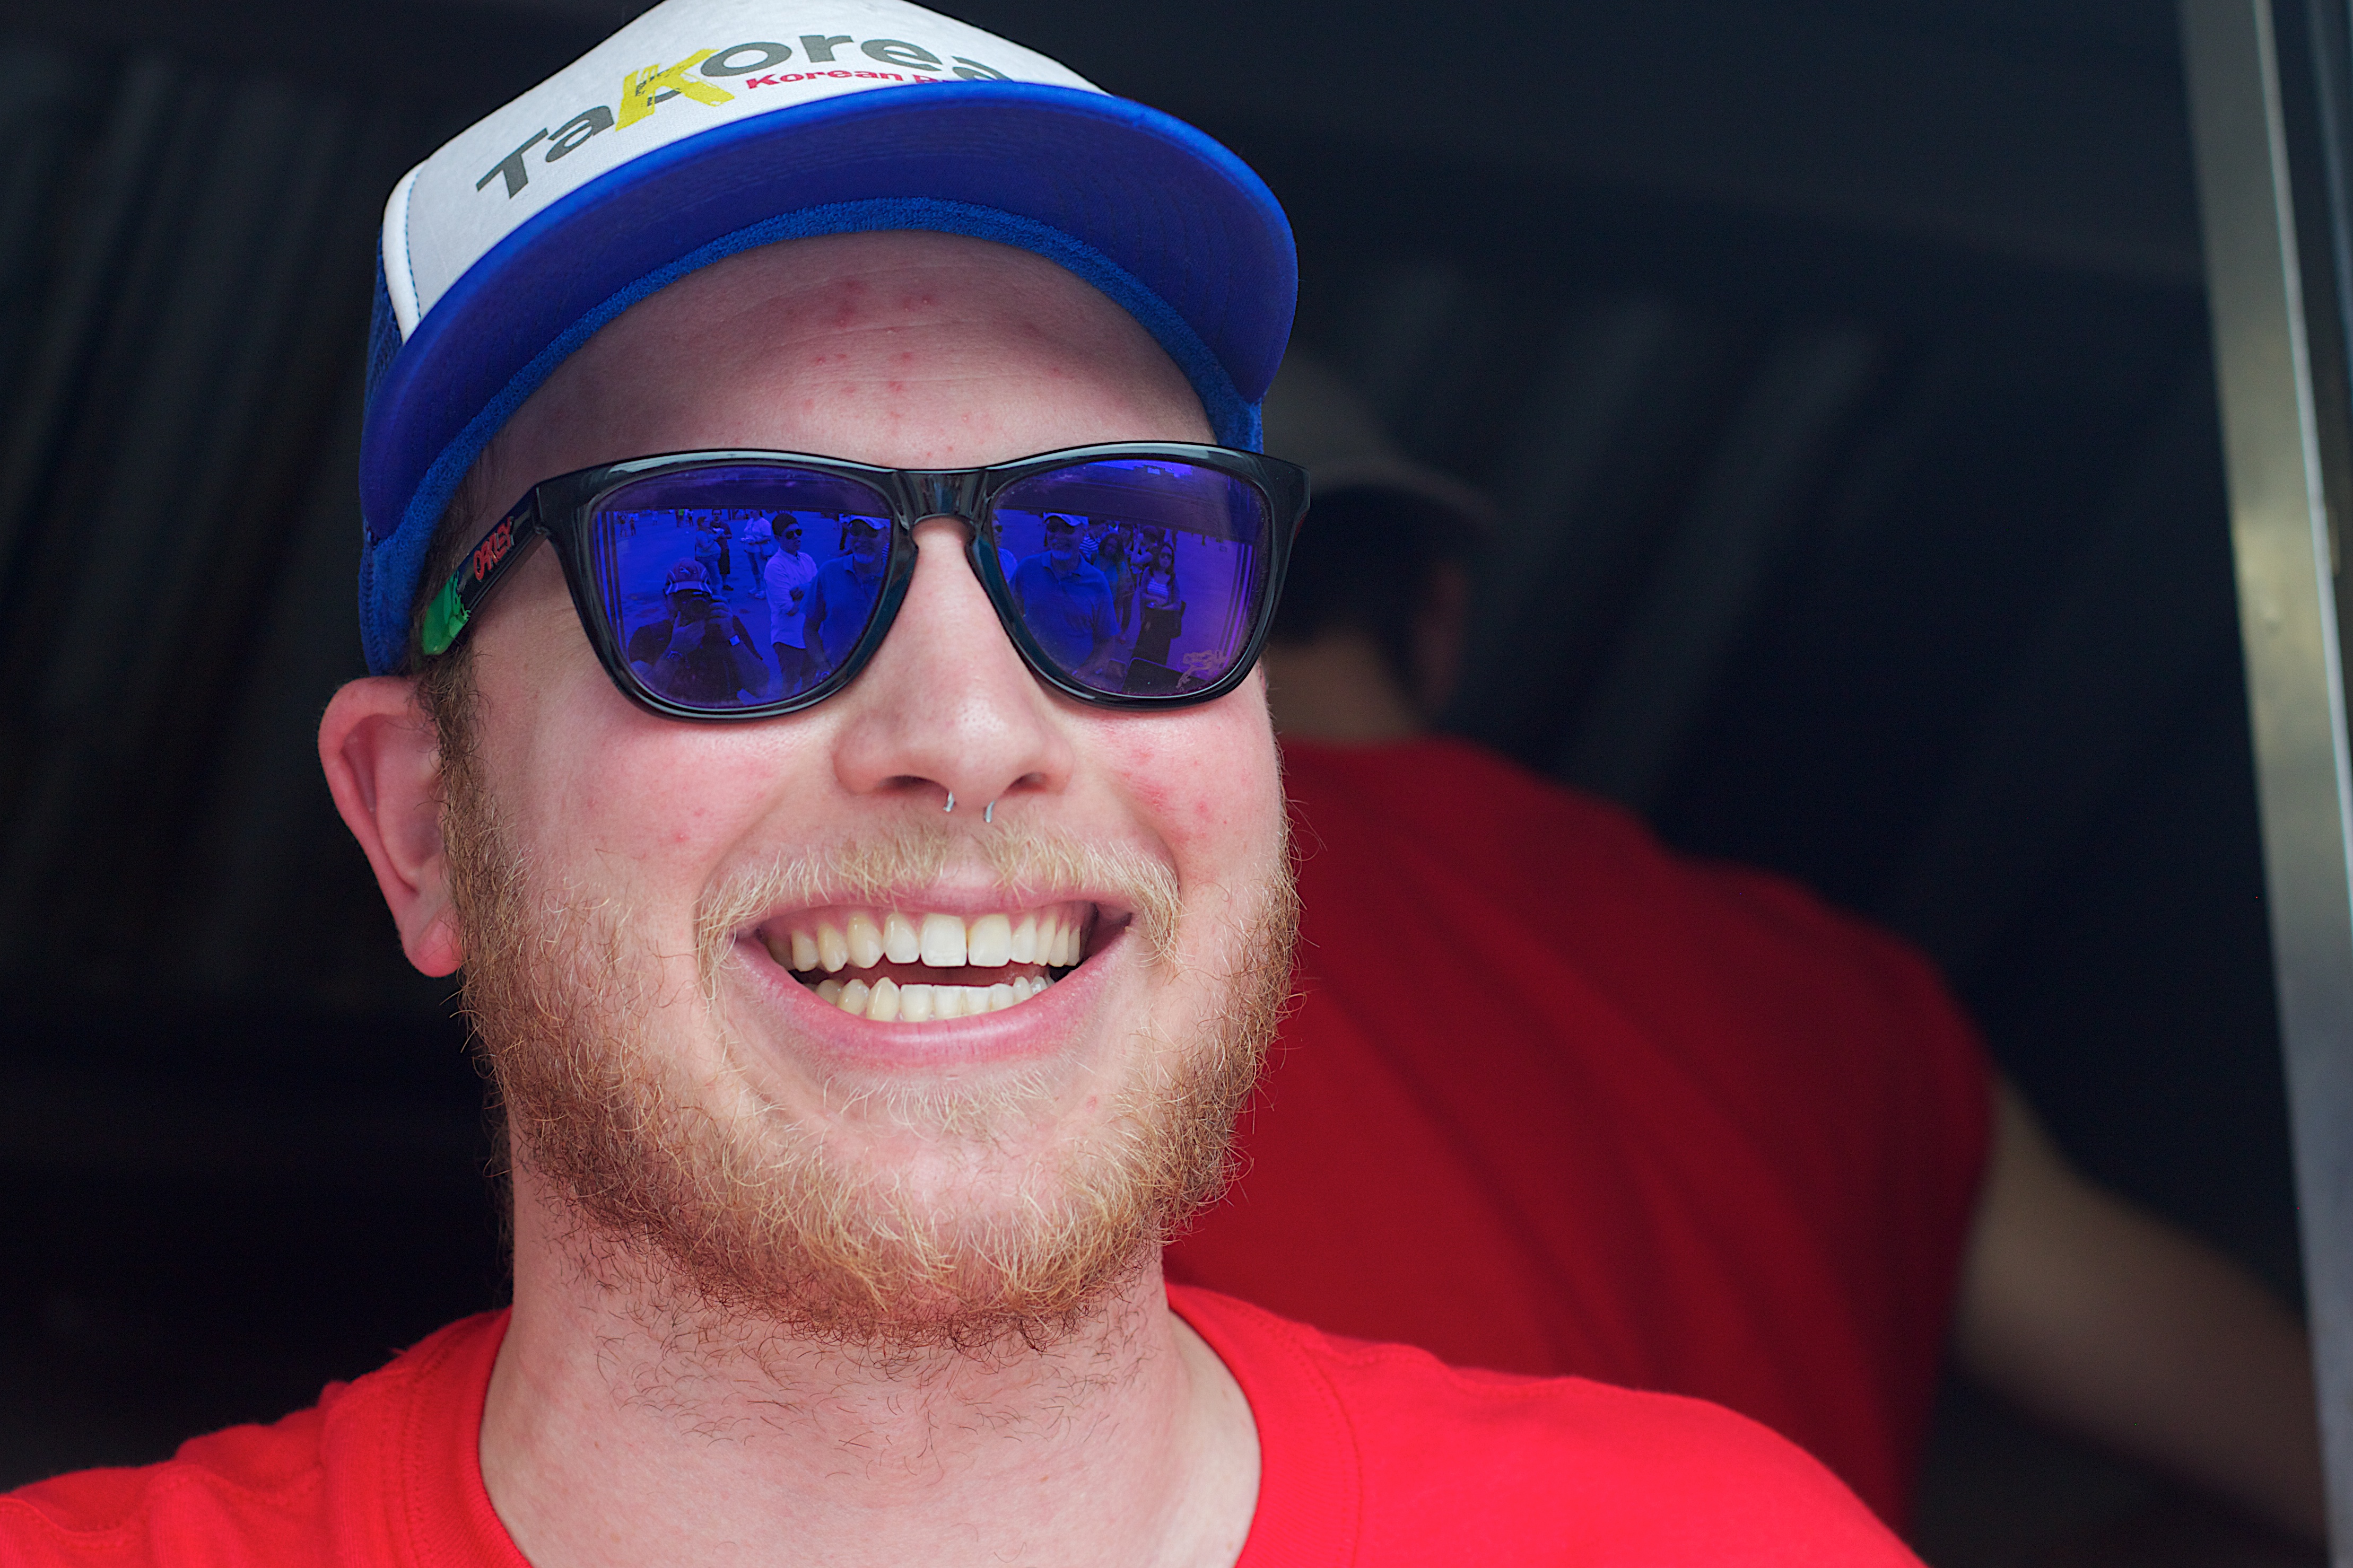
hair, red, color, facial expression, smile, face, nose, sunglasses, glasses, canonef50mmf14usm, facial hair, vision care